Sikorsky UH-60 Black Hawk

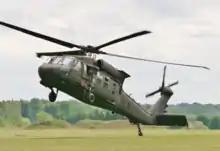
A Swedish UH-60 landing during a demonstration

Australia bought early model UH-60 in the 1980s, and is buying a fleet of newer versions ones in the 2020s: